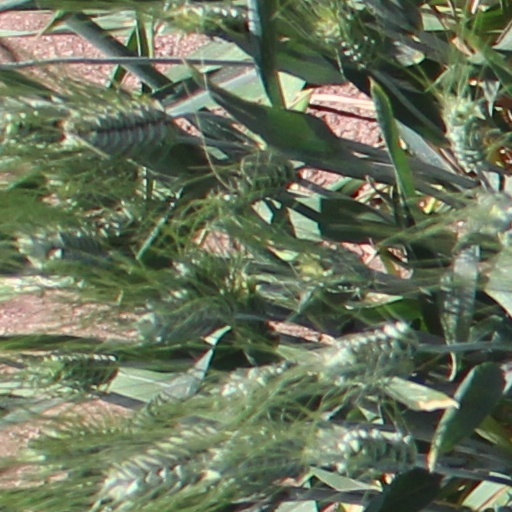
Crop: wheat